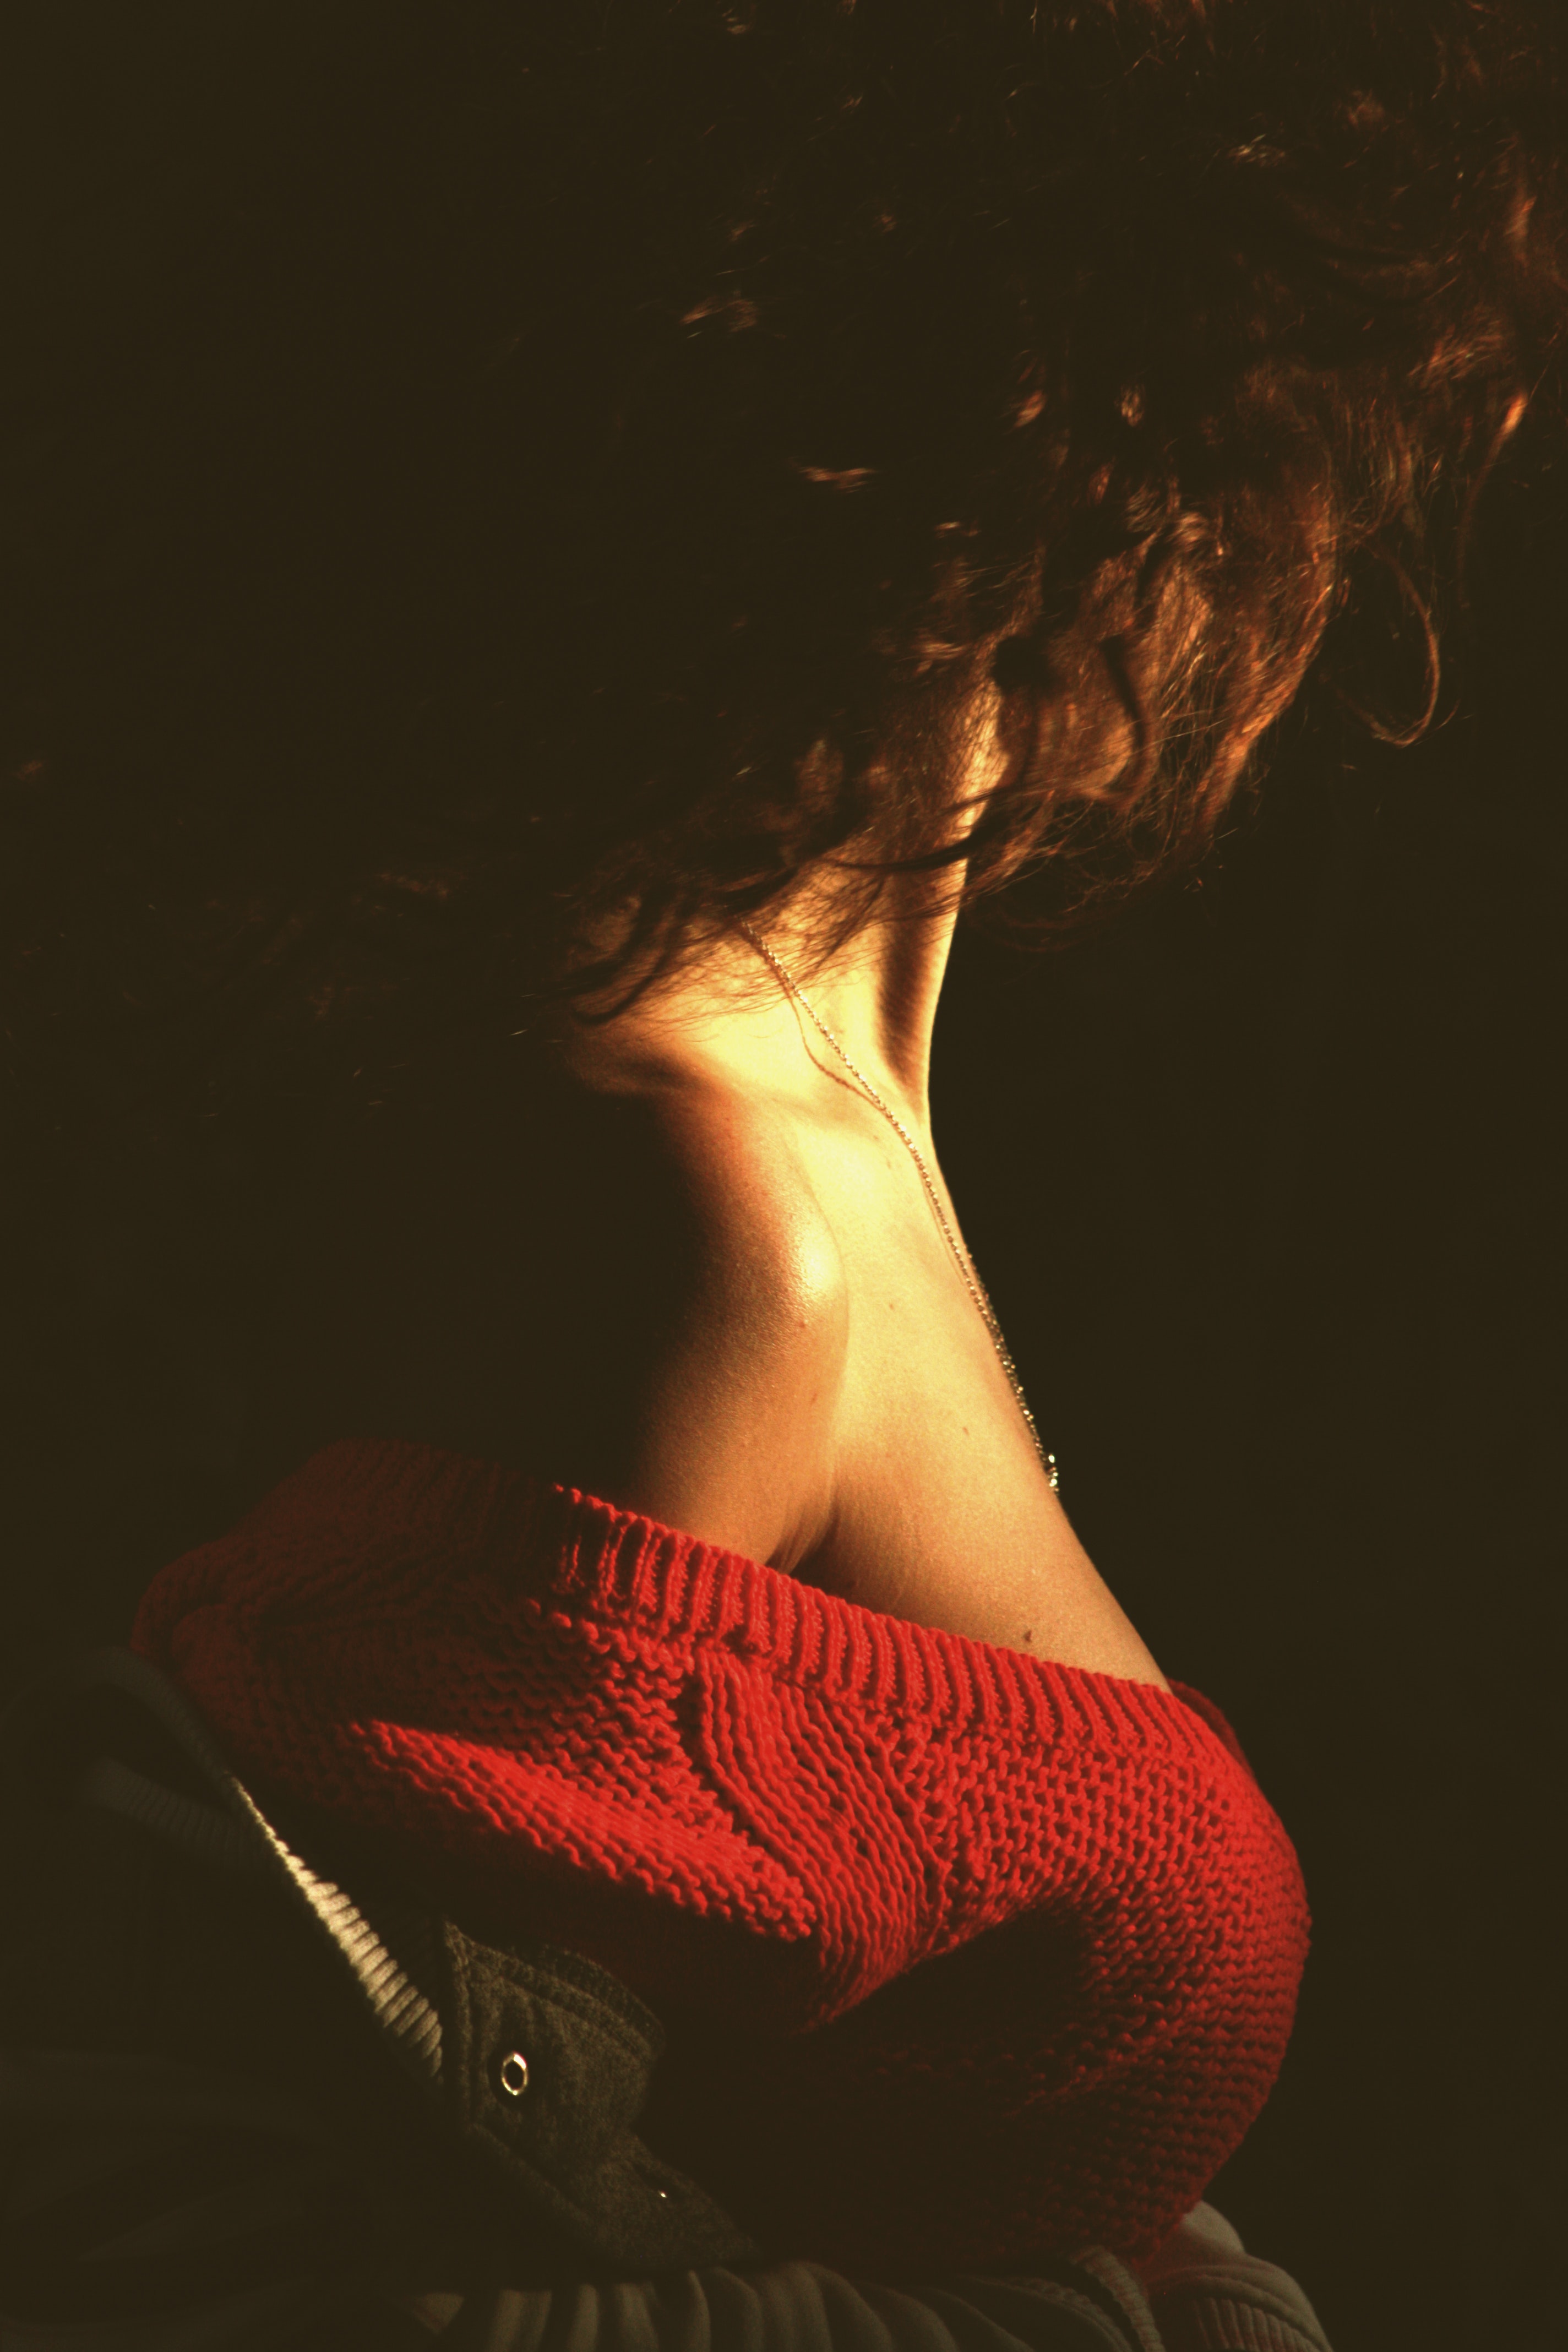
red, beauty, water, lip, heat, neck, darkness, human body, photography, back, flesh, long hair, flash photography